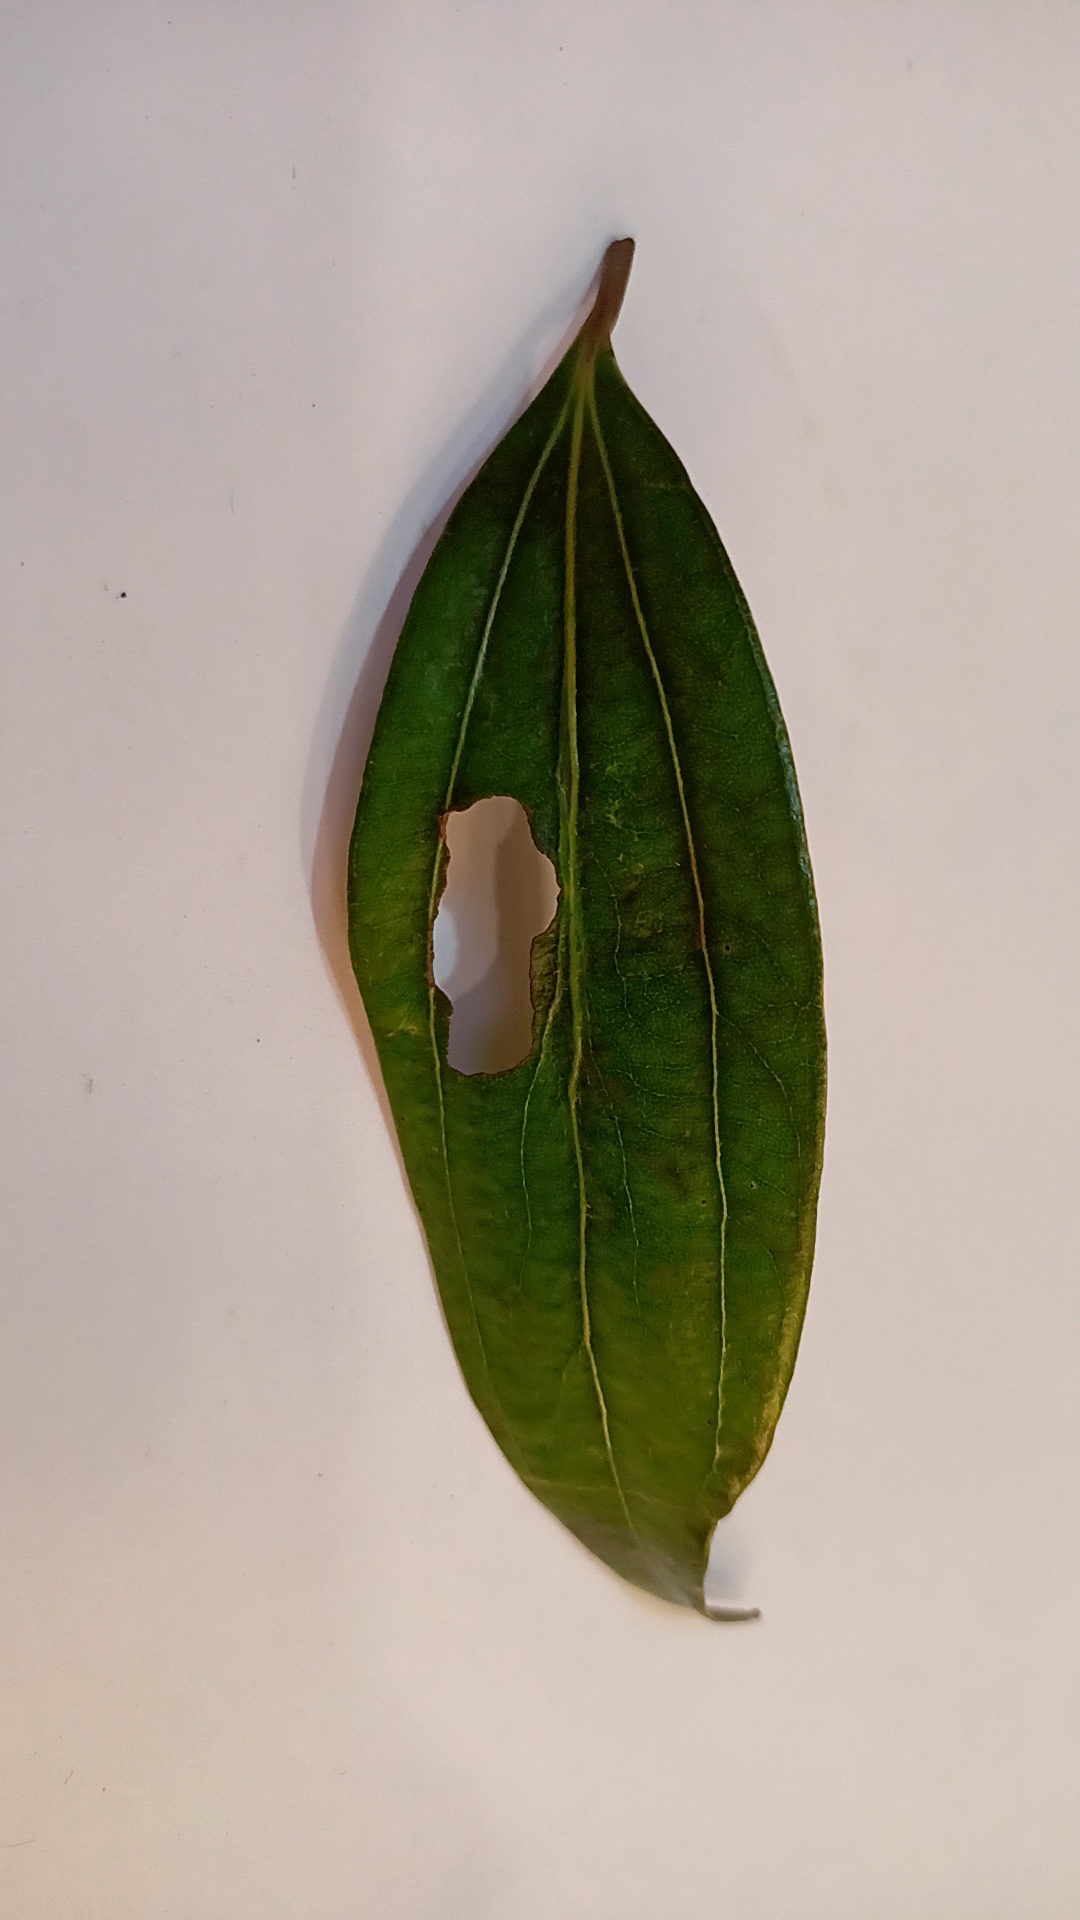
Label: Disease